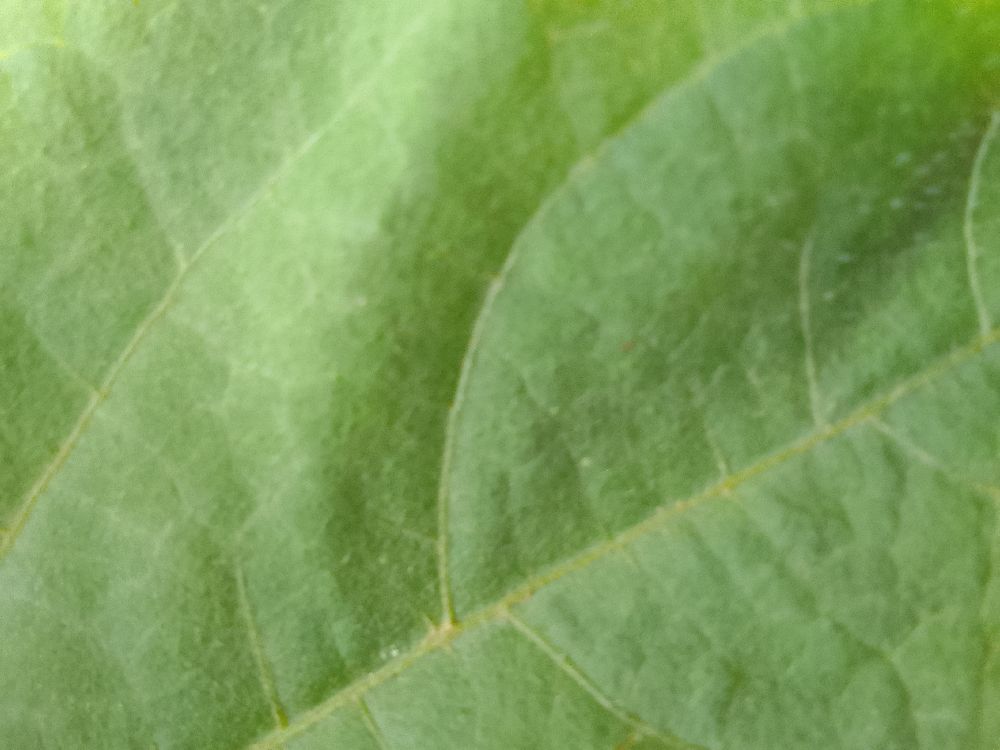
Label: healthy